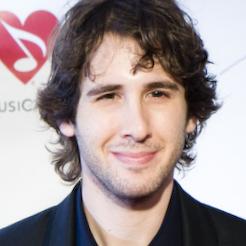
Age: 27